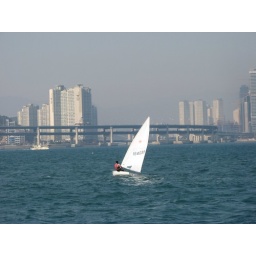
A guy working his boats on the winds near the 7km long bridge that connects the various parts of Busan.